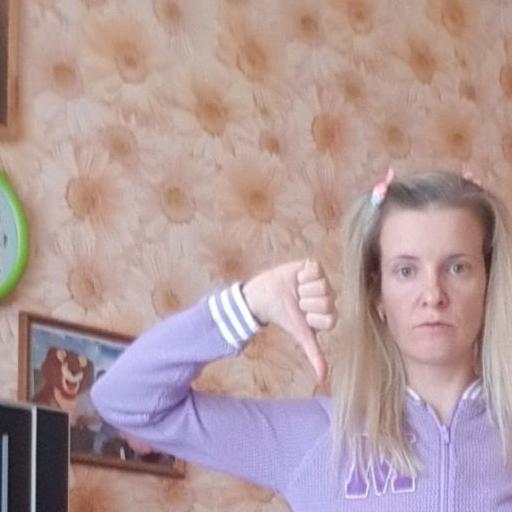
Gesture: dislike